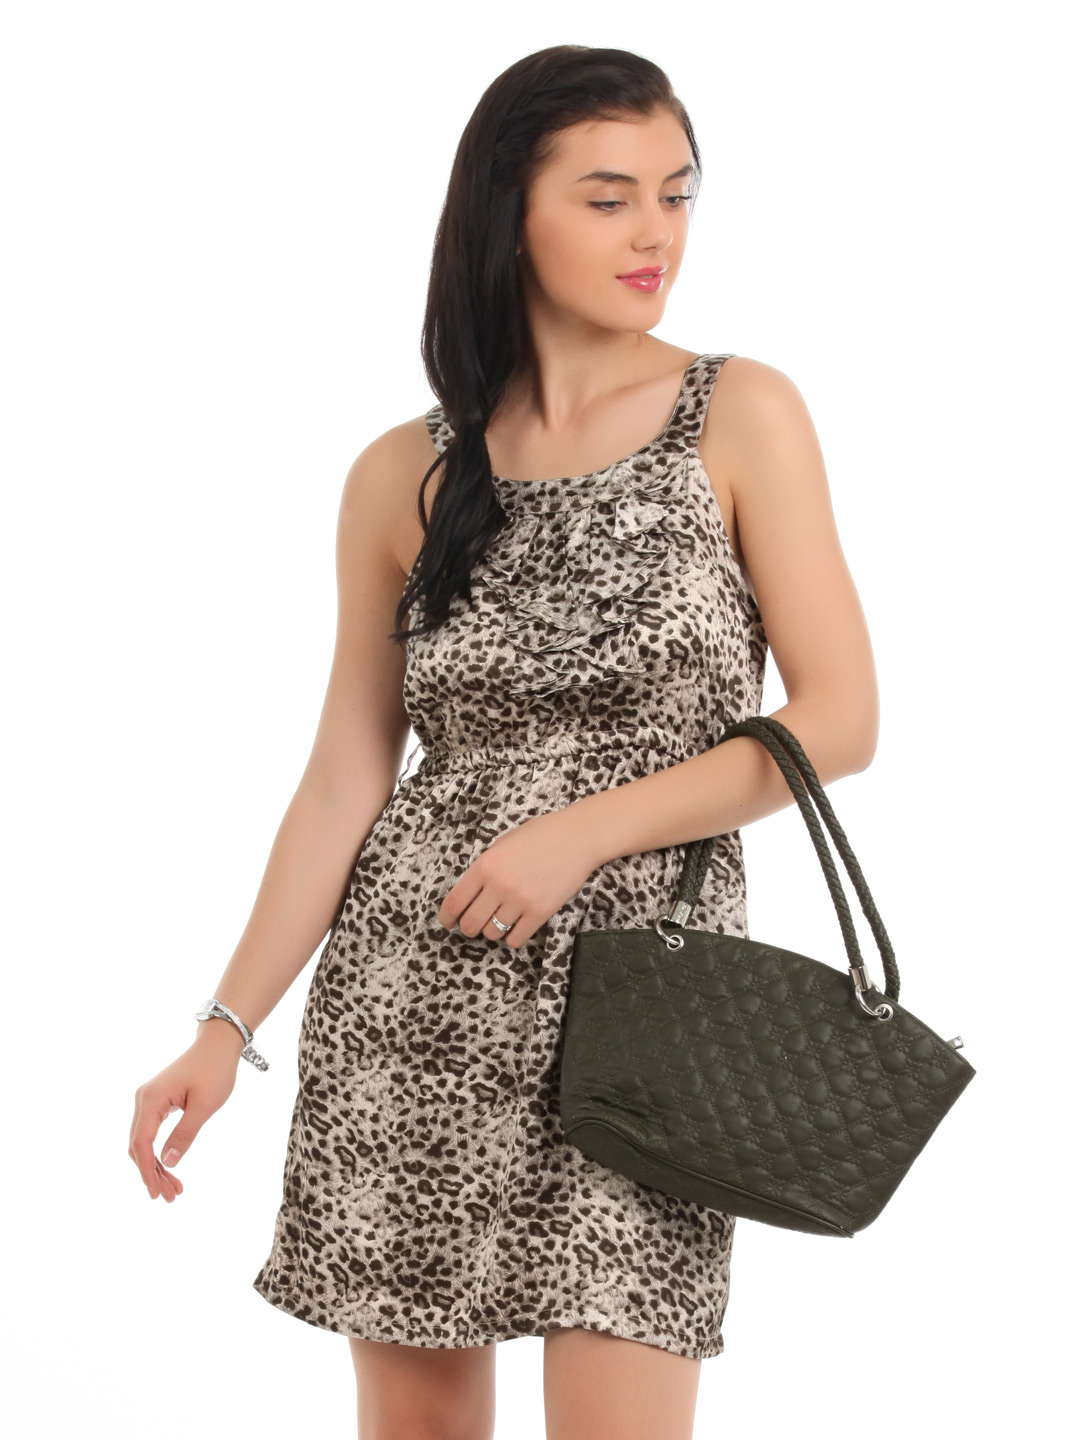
Latin Quarters Women Brown Dress
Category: Apparel / Dress / Dresses
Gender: Women
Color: Brown
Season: Fall 2012
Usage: Casual